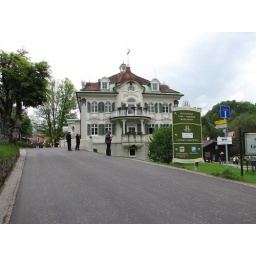
The touristy village at the base of the long hike up to Neuschwanstein castle in Bavaria.